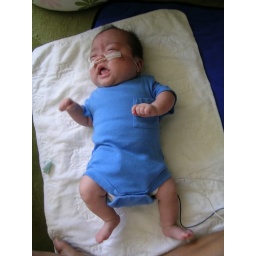
boy in blue